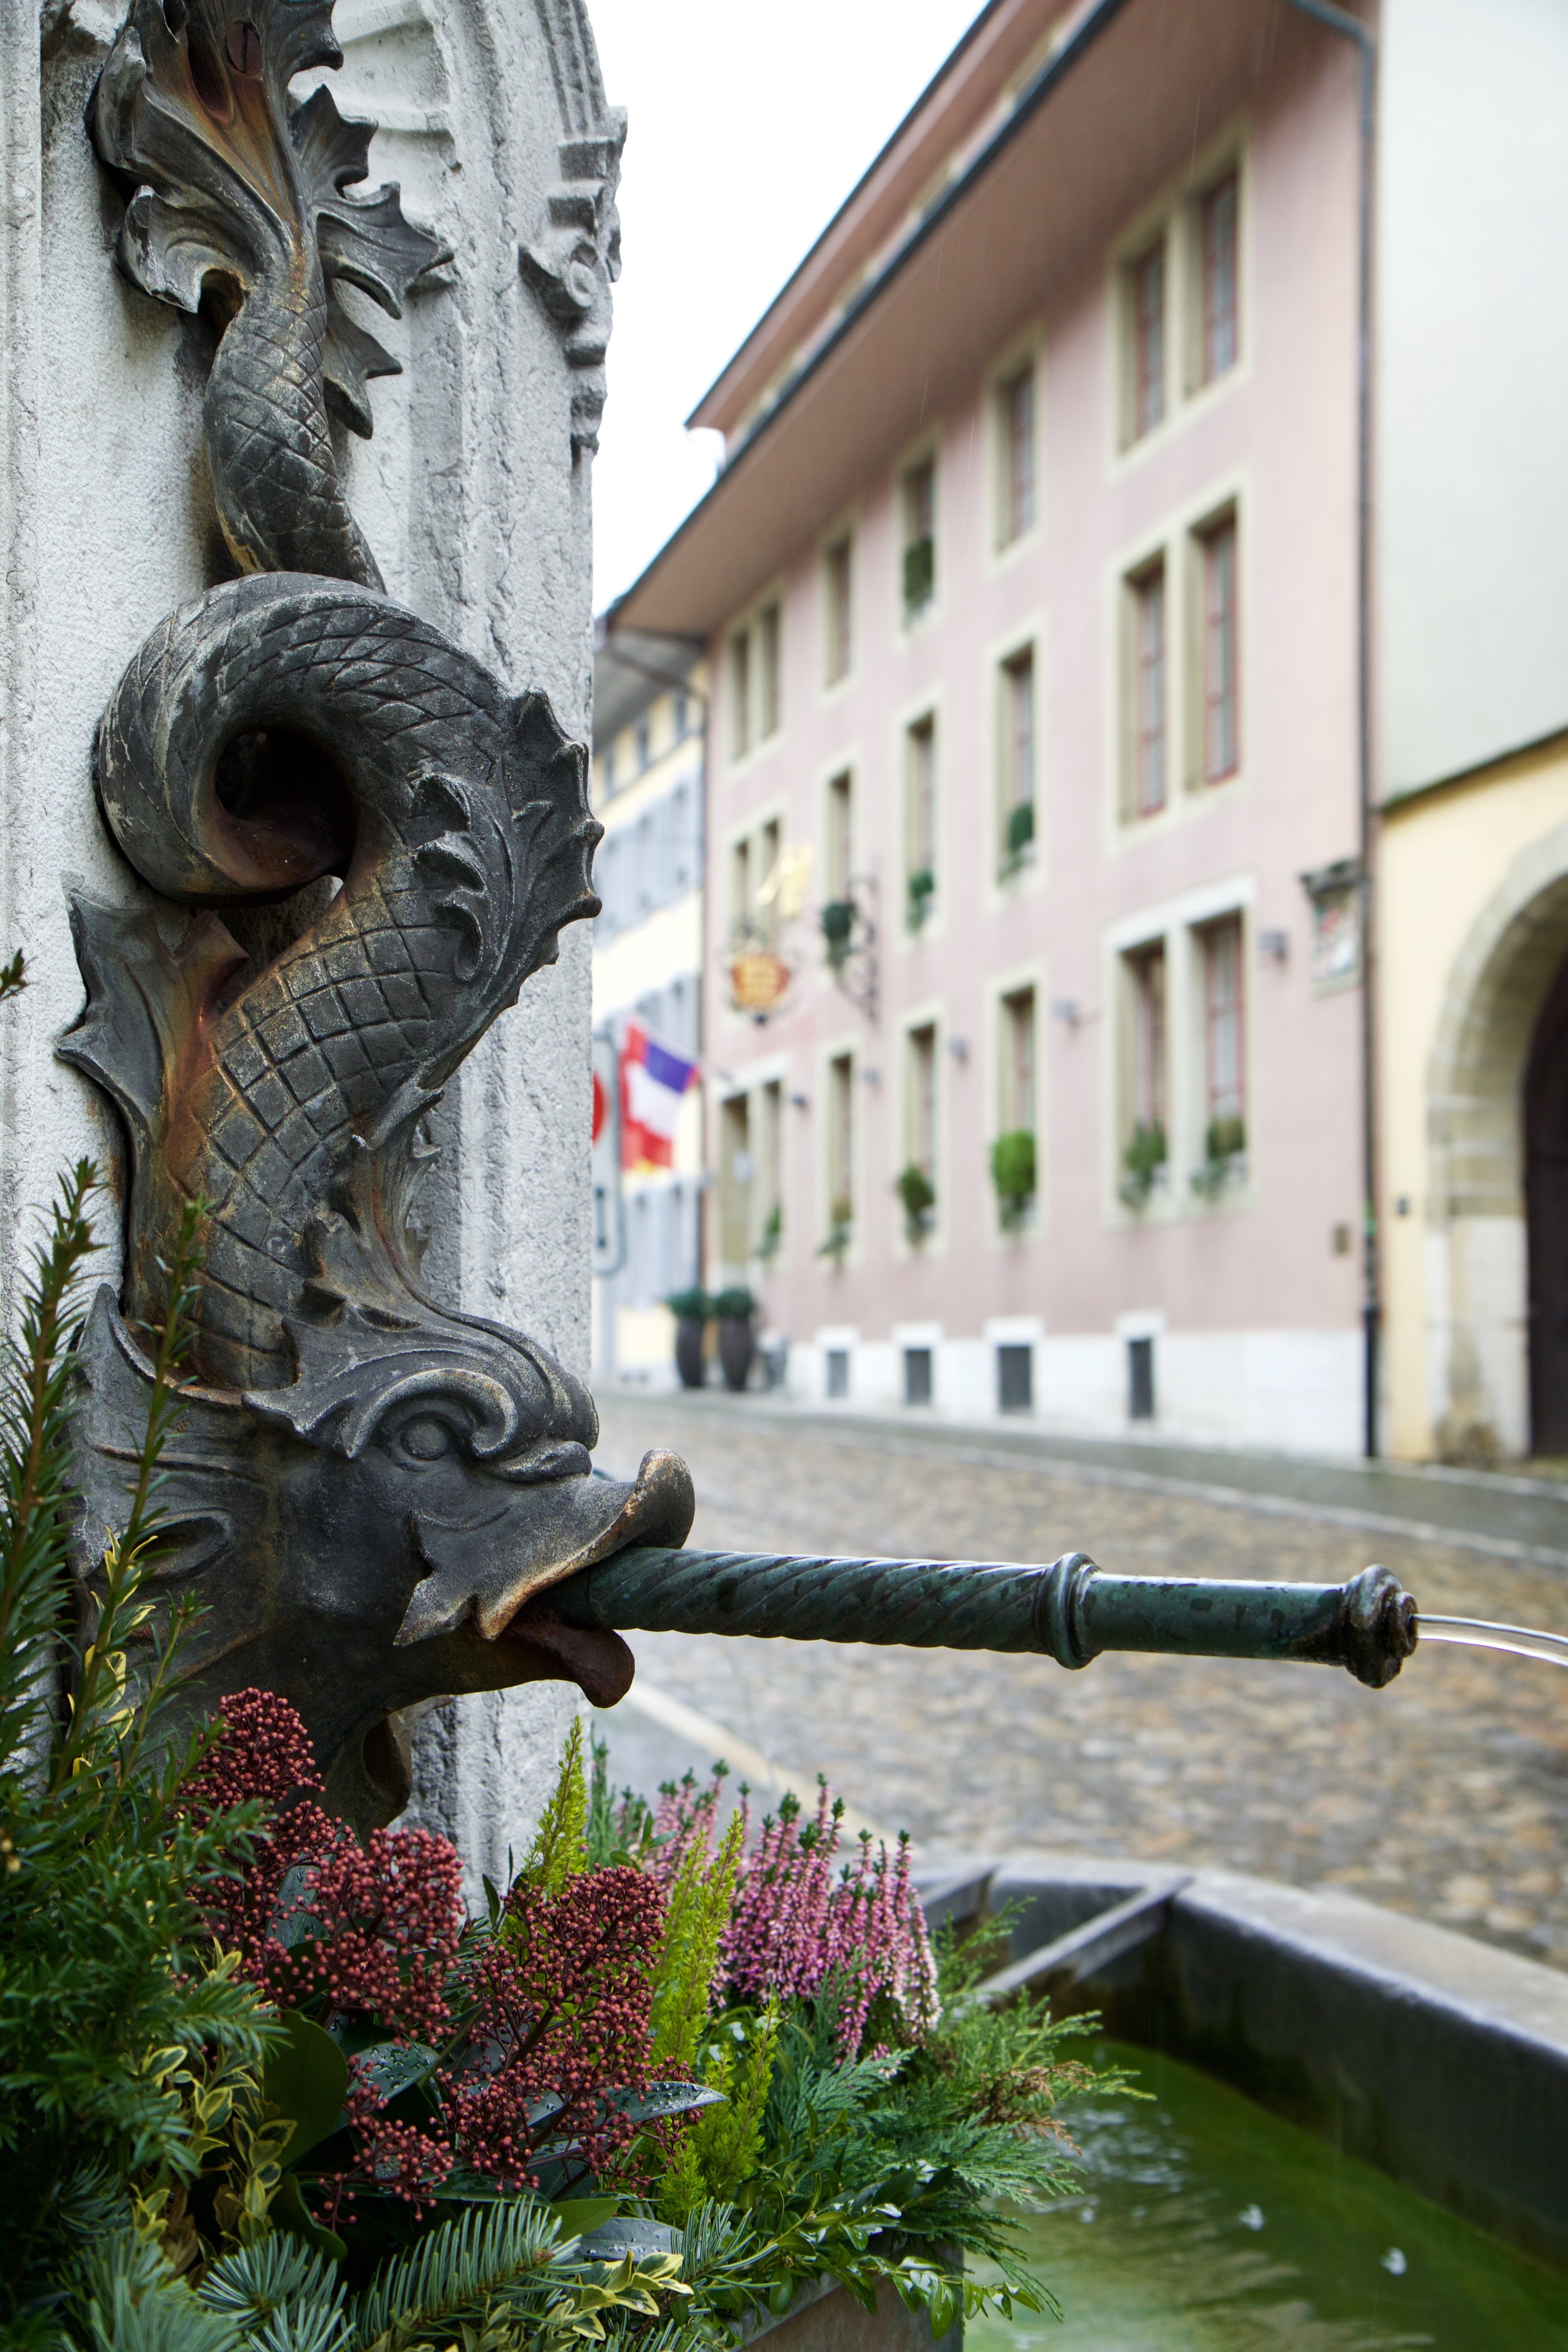
water, city, monument, statue, fish, sculpture, art, fountain, water feature, plant jewelry